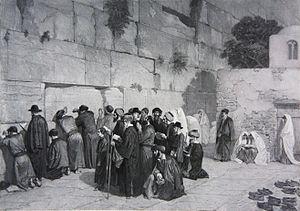
Le Mur des Lamentations est une partie du mur de soutènement de l'esplanade du Temple de Jérusalem, situé dans le quartier juif de la vieille ville de Jérusalem. Bâti au Iᵉʳ siècle durant l'achèvement de la construction du Second Temple, il renforce le flanc occidental du temple, d’où son appelation juive traditionnelle de Mur occidental, et en constitue l’un des principaux vestiges. Il est révéré en cette qualité comme mur du Mont du Temple, d’autant qu’il est actuellement le lieu le plus proche du Saint des Saints, et est de ce fait considéré par le peuple juif comme l'endroit le plus saint pour la prière. Après l’érection de la cité romaine d’Ælia Capitolina, conçue pour effacer le souvenir de Jérusalem, et l’exclusion des Juifs de celle-ci, ils sont autorisés contre paiement à se rendre un jour par an au pied du mur pour se lamenter sur la destruction de la ville. L’appelation « Mur des Lamentations » apparaît alors dans les écrits des pélerins chrétiens, et témoigne de l'antijudaïsme ambiant car la destruction du Temple est considérée comme la preuve des enseignements de Jésus ainsi que le juste châtiment des Juifs qui ne l’ont pas accepté.
Alexandre Bida, né à Toulouse le 3 octobre 1813 et mort à Lautenbach le 2 janvier 1895, est un peintre et un graveur français.